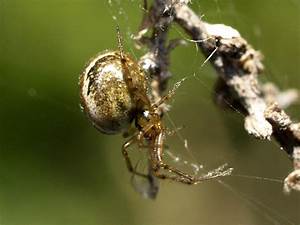
Label: ragno